Foxconn

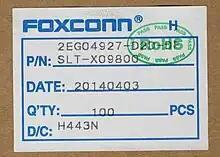
Foxconn connector box tag in 2014

Terry Gou established Hon Hai Precision Industry Co., Ltd. as an electrical components manufacturer in 1974 in Taipei, Taiwan. Foxconn's first manufacturing plant in China opened in Longhua Town, Shenzhen, in 1988.